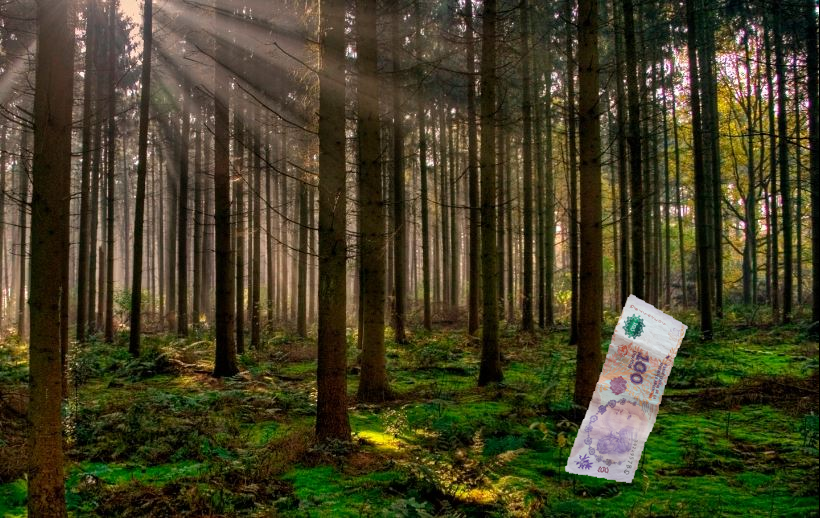
Denominación: 100